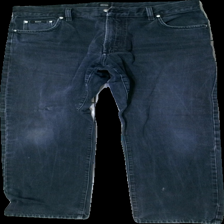
View: front
Type: Jeans
Category: Men
Brand: Boss, Hugo Boss
Colors: Blue
Material: 100% Cotton
Cut: Regular
Season: All
Trend: Denim
Damage: stain
Damage location: bottom right
Damage 2: stain
Damage 2 location: middle left
Price range: 100-150
Recommended usage: Reuse
Description: Blue jeans